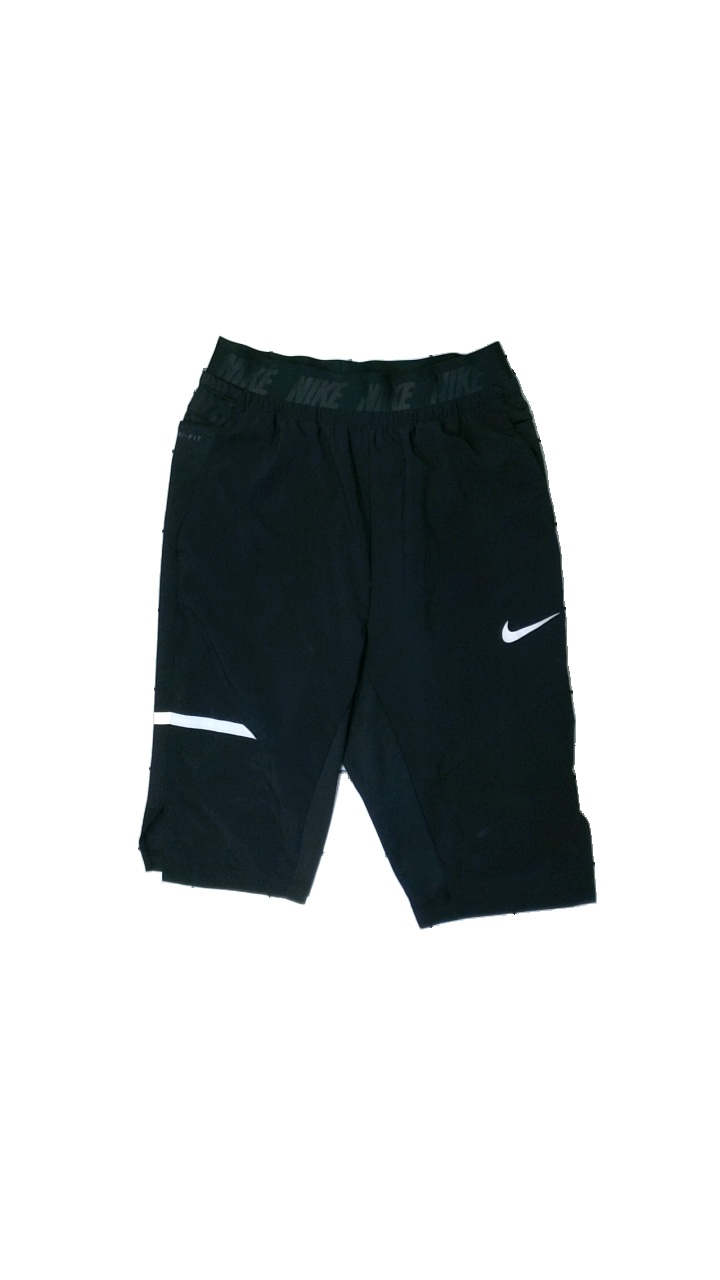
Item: Shorts (Ladies)
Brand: Nike
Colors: Black, White
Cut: Regular
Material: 100% polyester
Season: All
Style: Sports
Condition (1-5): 4
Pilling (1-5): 5
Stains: Minor
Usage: Reuse
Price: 50-100